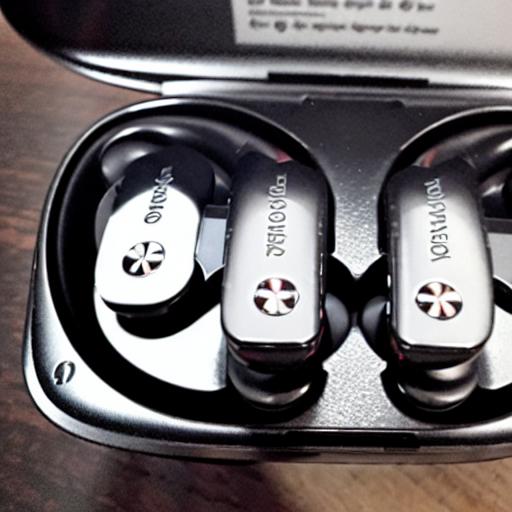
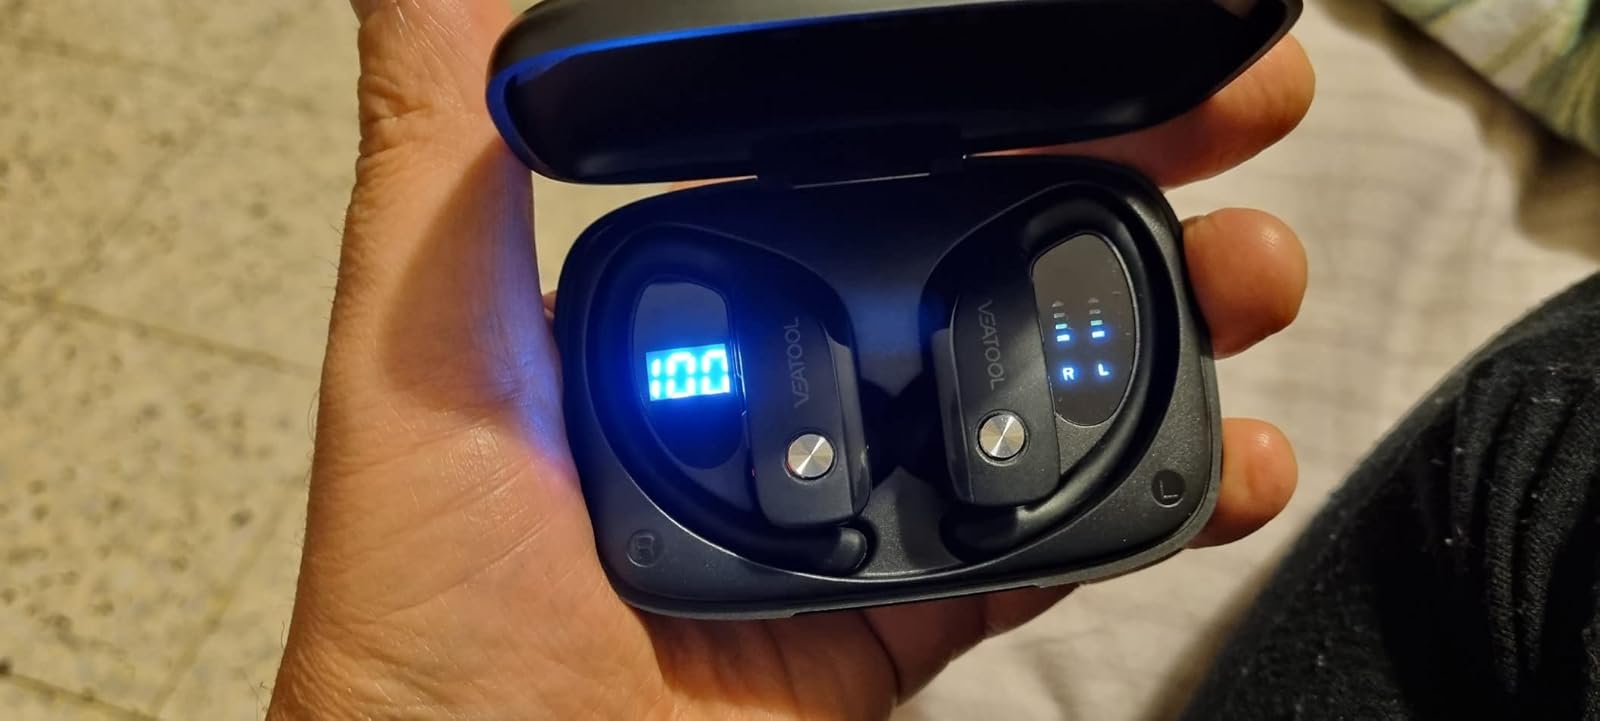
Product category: earbuds
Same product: no